Service Dress (British Army)

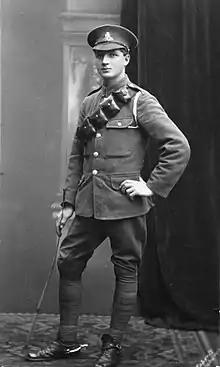
A gunner of the Royal Garrison Artillery in 1916 or 1917, wearing the 1903 Bandolier Equipment.

Service Dress is the style of khaki service dress uniform introduced by the British Army for use in the field from the early 1900s, following the experiences of a number of imperial wars and conflicts, including the Second Boer War. This variant of uniform continues to be worn today, although only in a formal role, as dress.